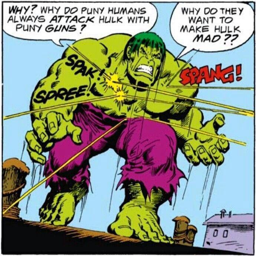
the definitive hulk by person